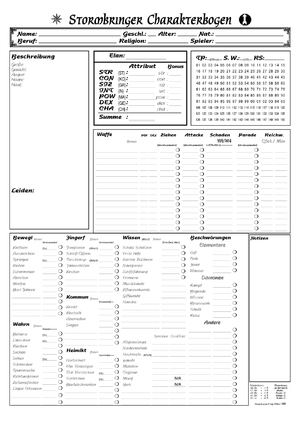
En jeu de rôle sur table, une feuille de personnage, ou fiche de personnage, est un document décrivant un personnage-joueur ou un personnage non-joueur. Il s'agit en général d'une feuille de papier ou d'un document électronique, mais sa fonction peut être remplie par d'autres types d'objets matériels, typiquement des cartes ou des compteurs.
Stormbringer est un jeu de rôle publié par Chaosium et écrit par Ken St. Andre, également créateur de Tunnels et Trolls. La première édition originale date de 1981 et la première traduction française date de 1987.
Un personnage joueur, ou PJ — traduction littérale du terme anglais player character — est un personnage de jeux de rôle qui est joué par un joueur autre que le meneur de jeu ; il s'oppose donc au « personnage non-joueur ». Le personnage joueur est donc un personnage fictif qui joue un rôle dans la fiction en cours d'élaboration qui est au cœur d'une partie de jeu de rôle sur table.